Belle Isle, Leeds

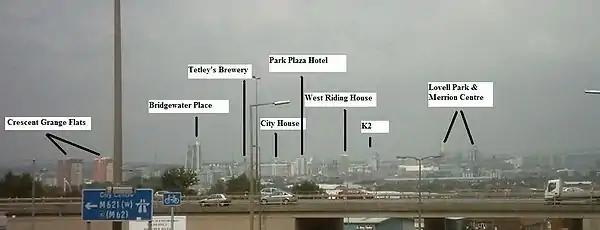
A view of central Leeds from Belle Isle Road

Like the neighbouring communities of Beeston Hill, Holbeck and Middleton, Belle Isle is considered to be amongst the most deprived areas in the country. Examples of disadvantage found in the district include low educational attainment, low skill levels, and concerns about crime, anti-social behaviour and lack of facilities.